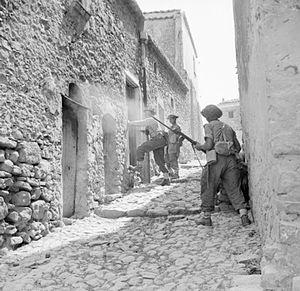
La bataille de Centuripe est livrée du 2 au 4 août 1943 à la suite du débarquement allié en Sicile. Les forces de la VIIIᵉ armée britannique sont engagées dans de violents combats dans et autour de la ville de Centuripe dans la partie centrale de la Sicile dans la région montagneuse située entre les fleuves Dittaino et Salso. Elle aboutit au début de retrait des forces de l'Axe de Sicile.